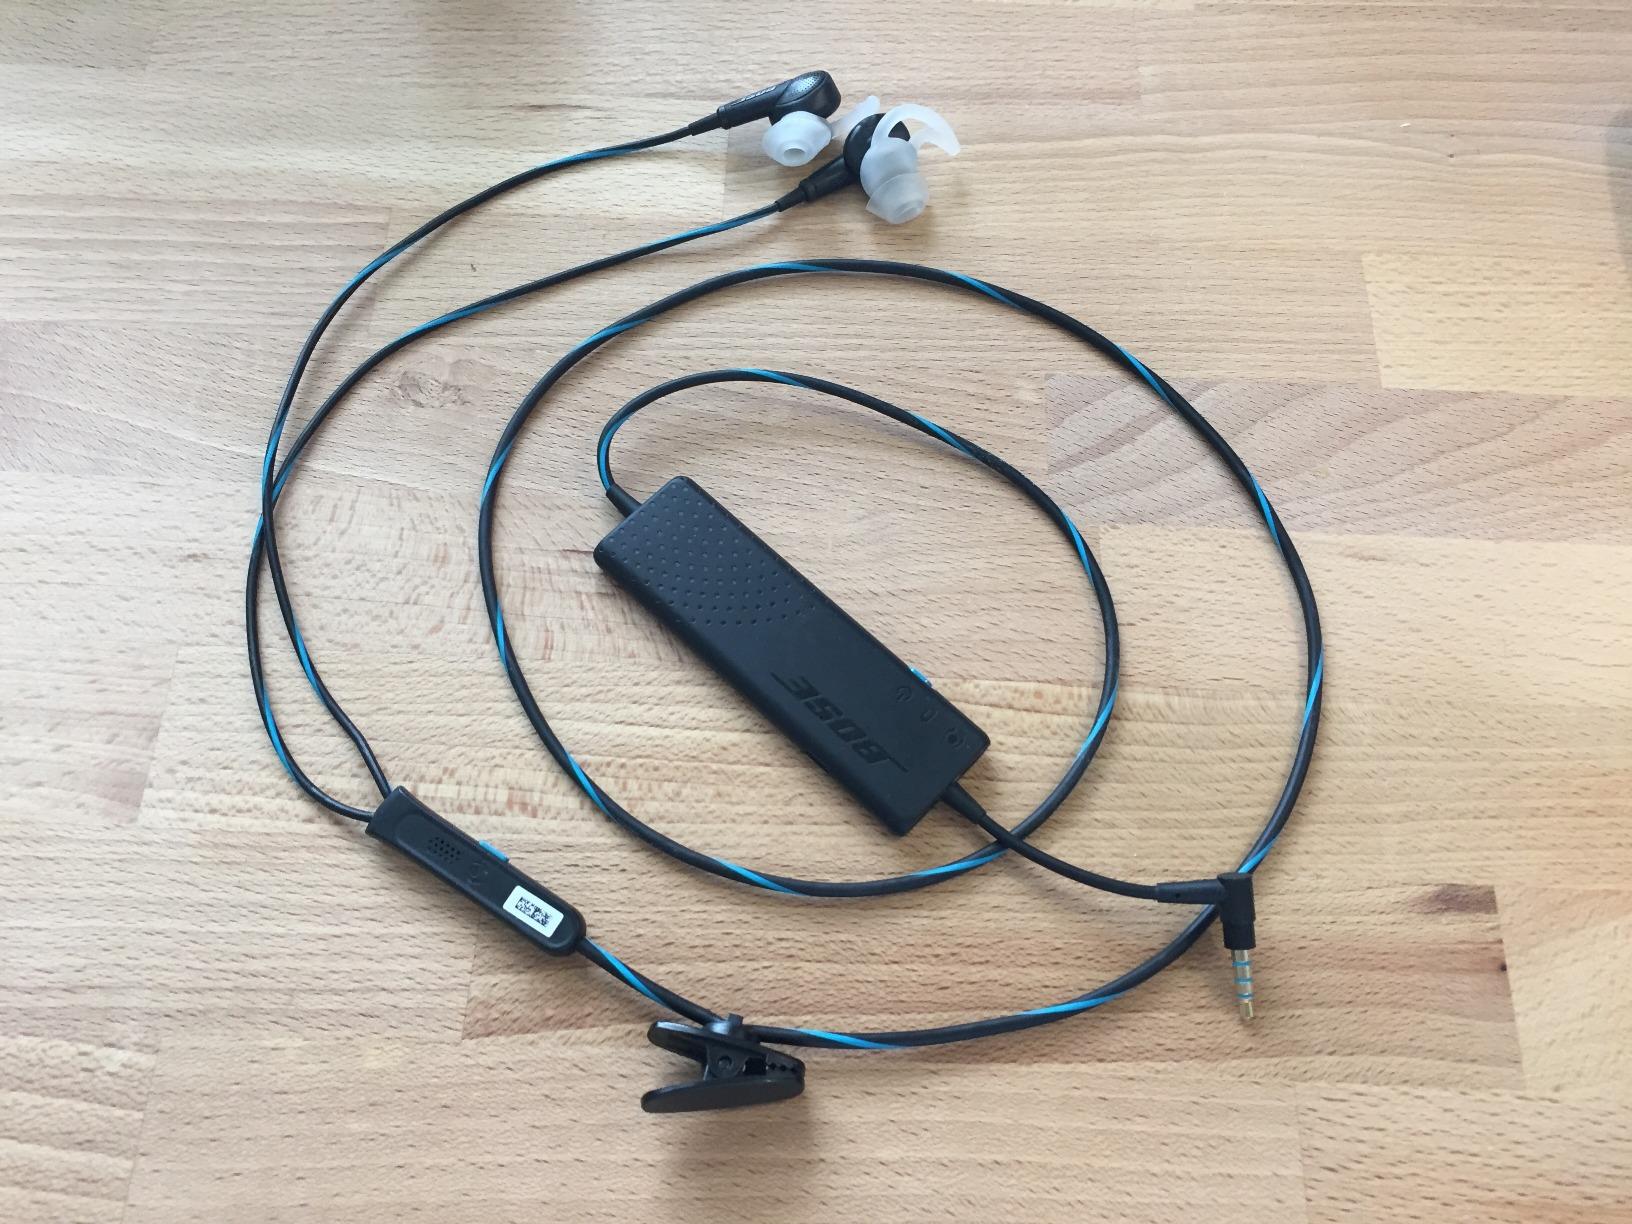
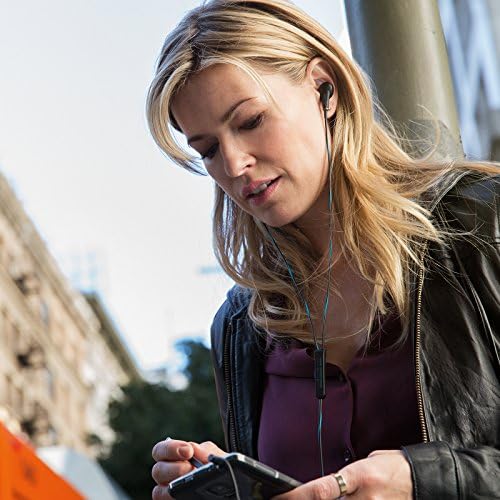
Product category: headphones
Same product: yes